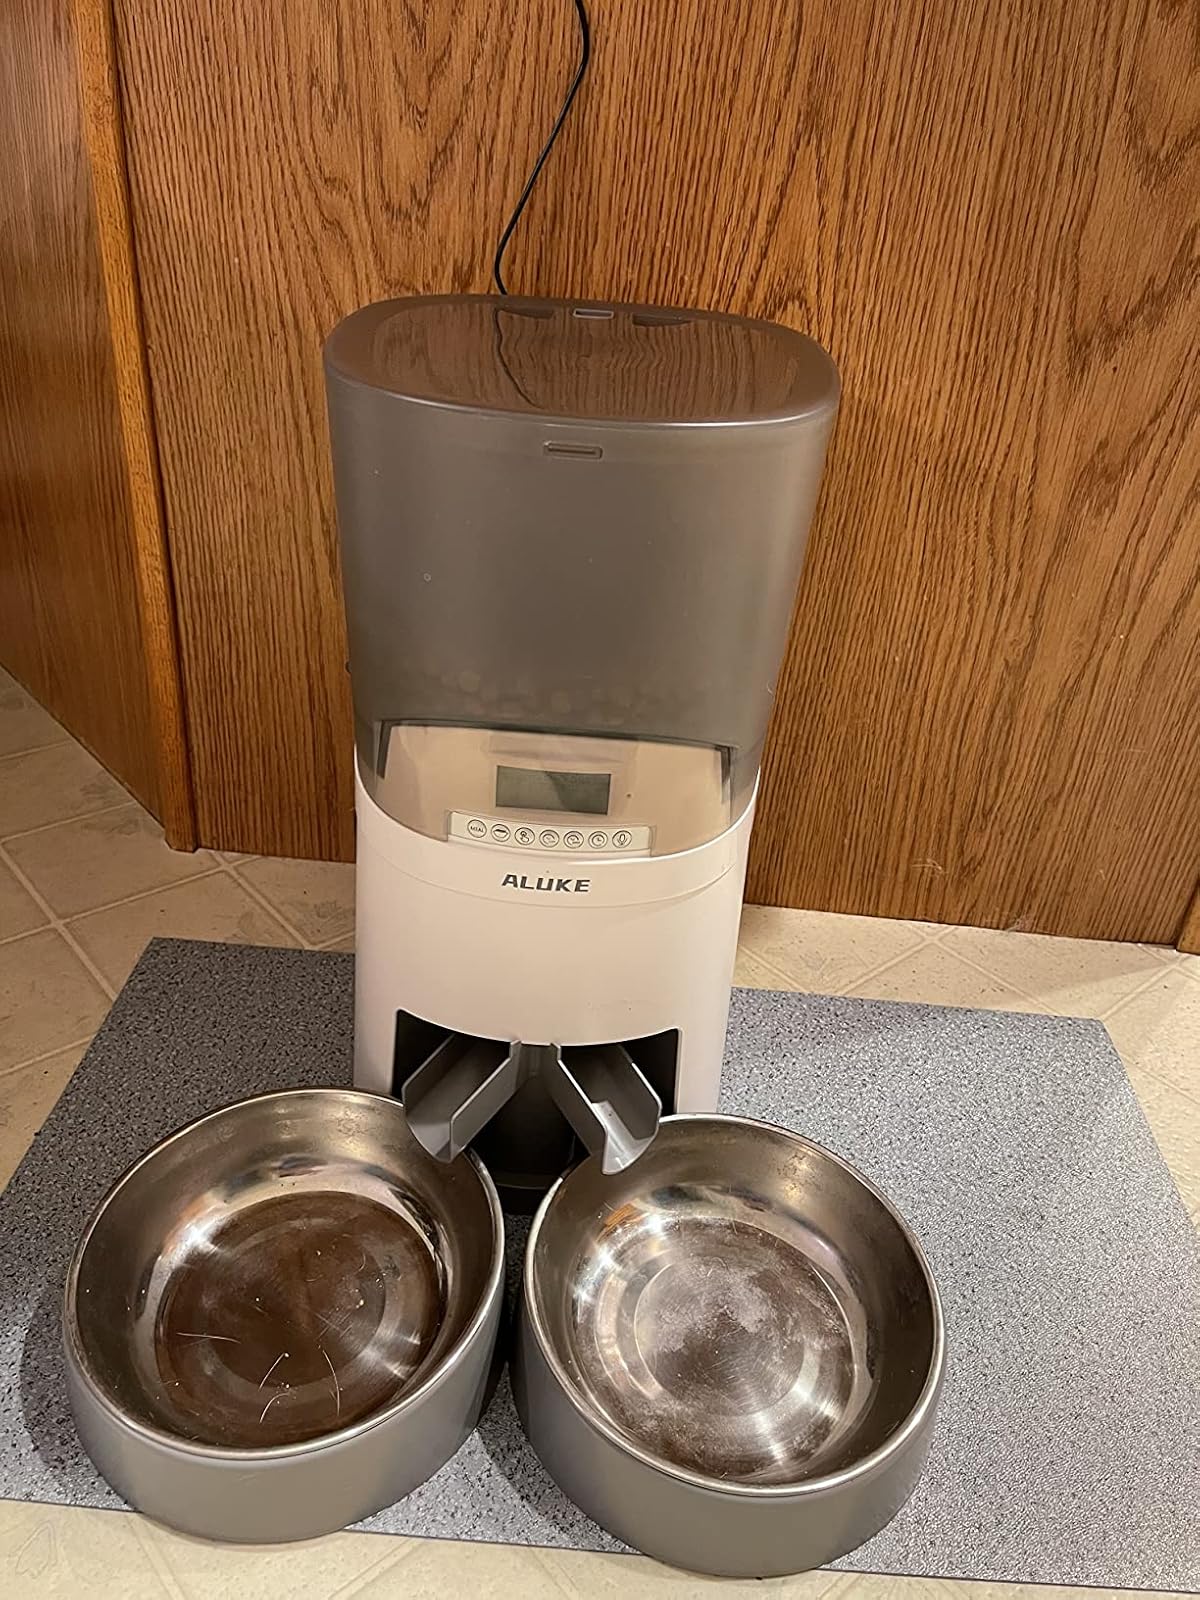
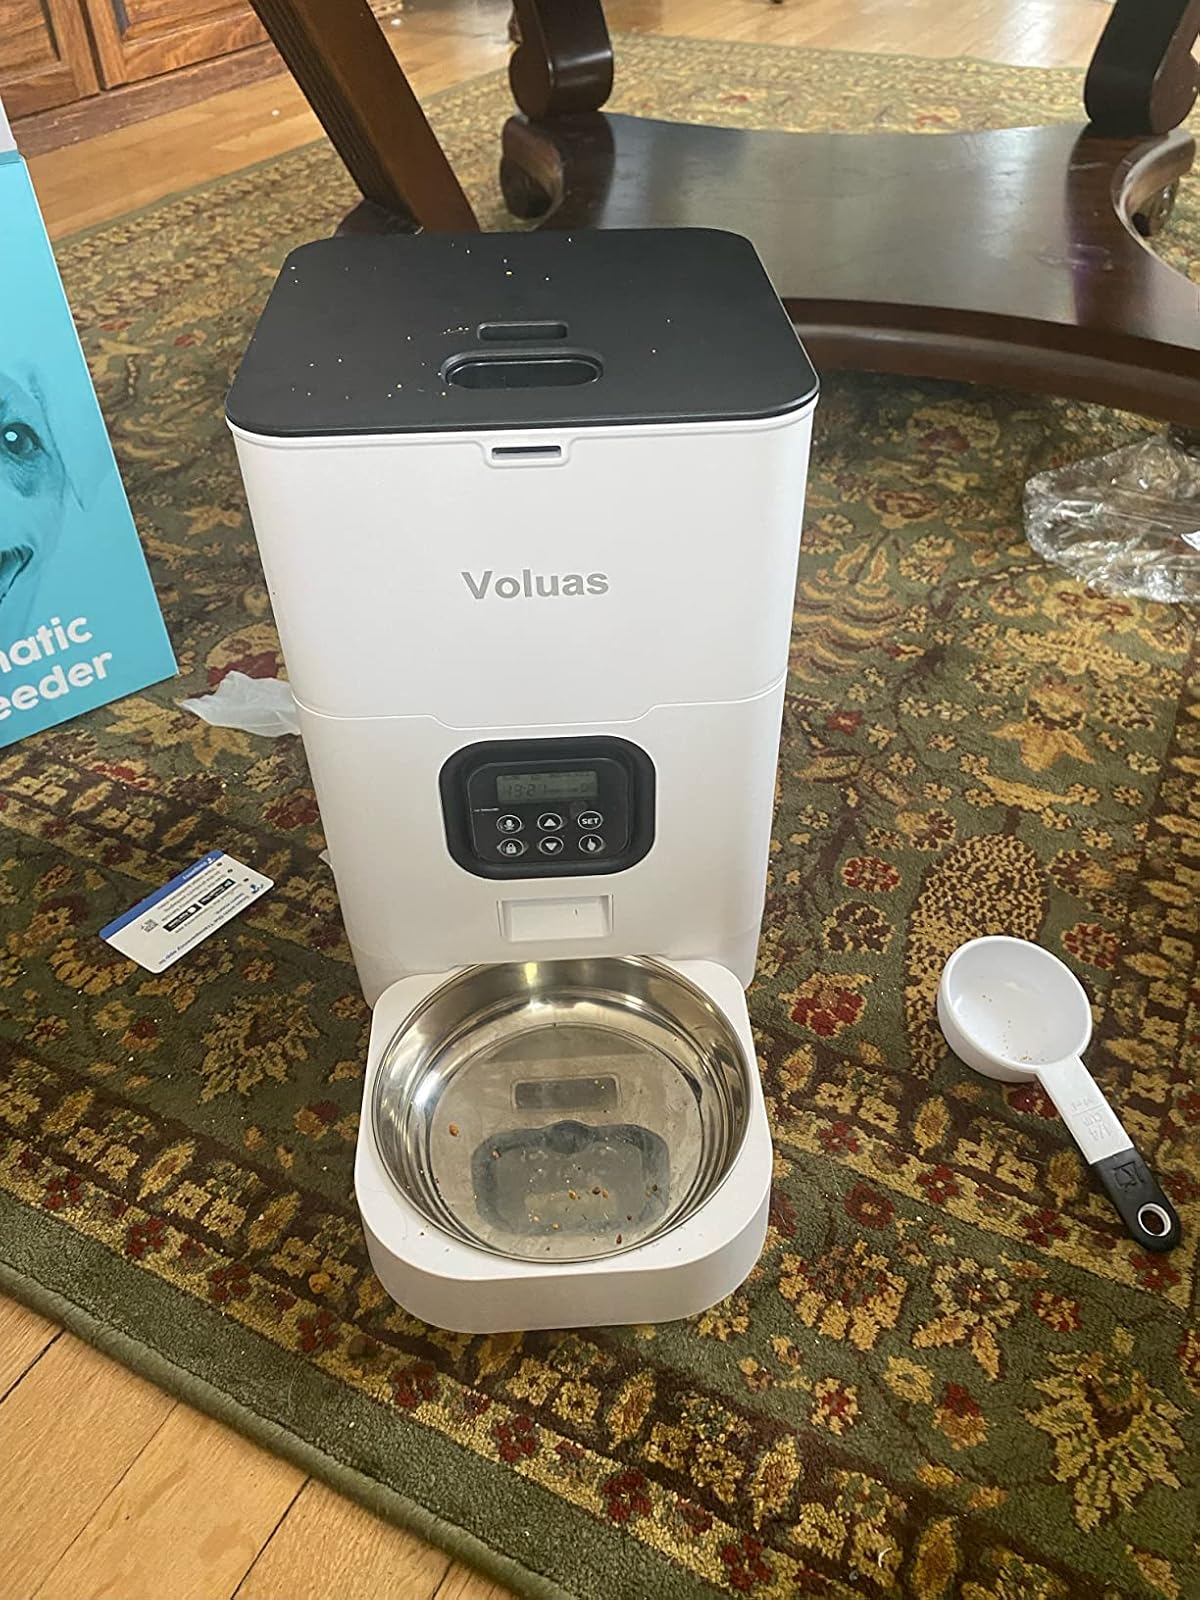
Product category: items_feeder
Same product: no